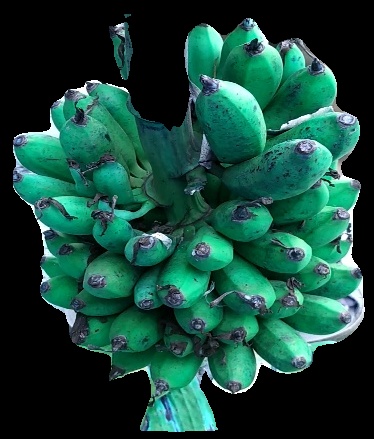
Variety: rasbale
Grade: grade3